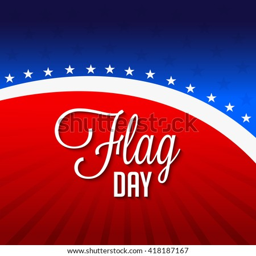
vector illustration of a background for holiday .